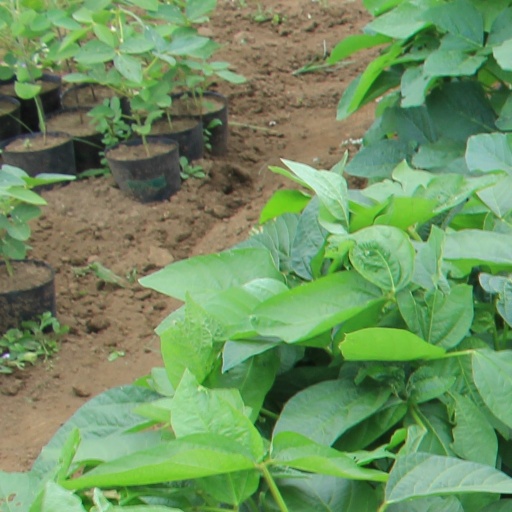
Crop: soybean